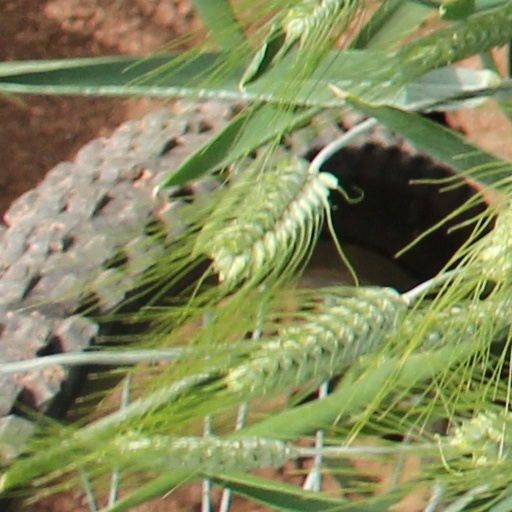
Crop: wheat